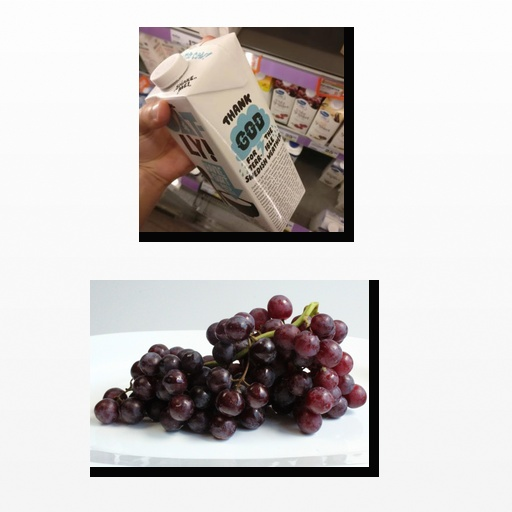
Food items: oat_yogurt, grapes